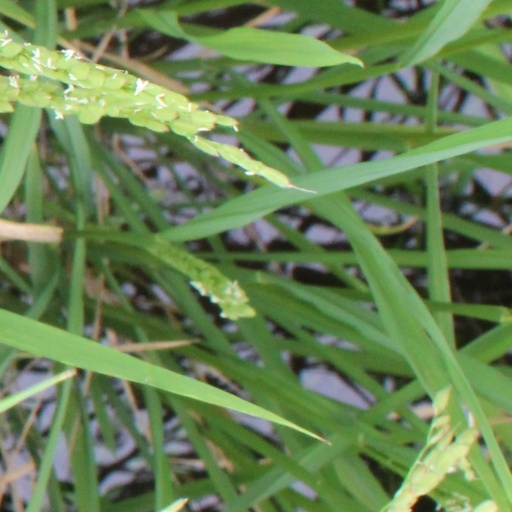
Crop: rice